Mason Trafford

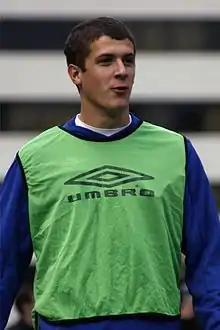
Trafford with Vancouver Whitecaps in 2008.

Trafford signed a one-year contract with the Vancouver Whitecaps in June 2008, after finishing his fall semester at UNLV. He went on to play 14 games in the USL First Division in 2008, and was re-signed by the Whitecaps on December 3, 2008 for the 2009 season. Trafford played 23 games in 2009 as the team again reached the USL Championship game, eventually losing out to the Montreal Impact. Trafford played a variety of roles for the Vancouver Whitecaps.